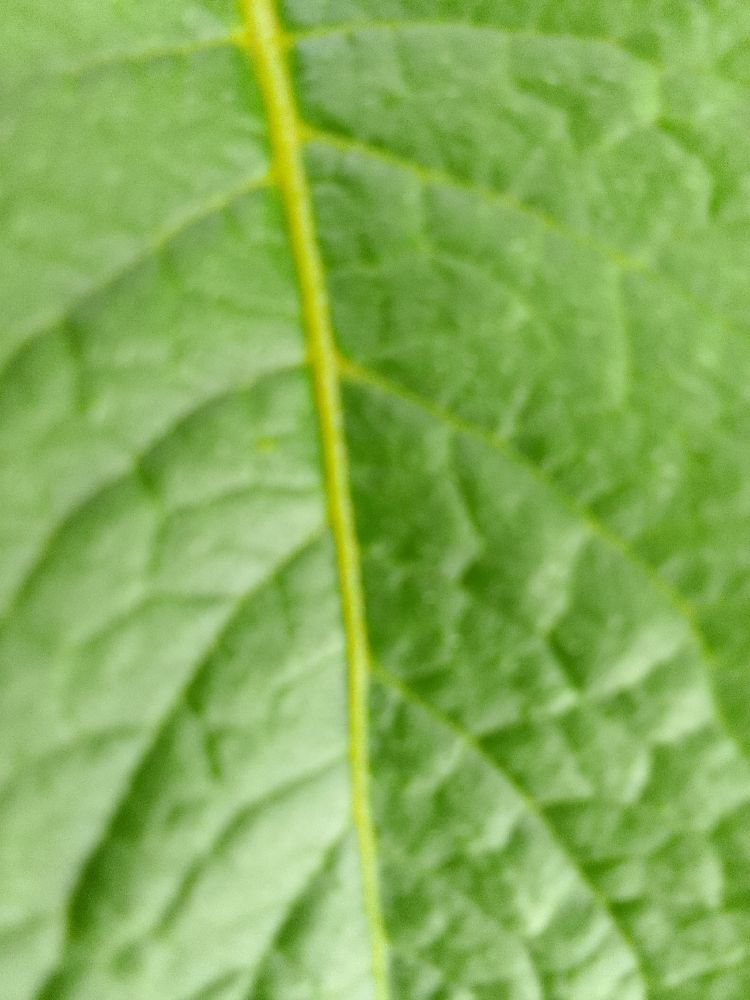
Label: Healthy